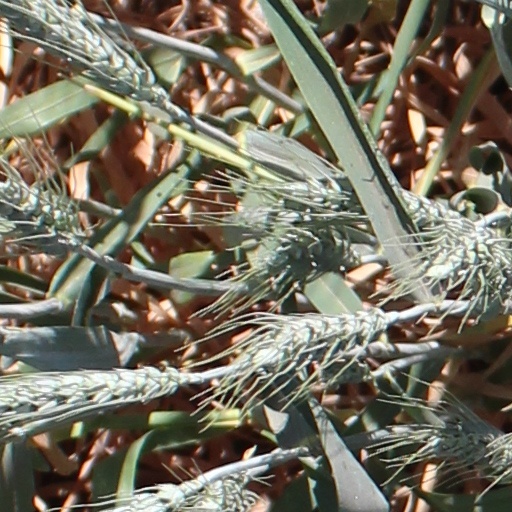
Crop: wheat